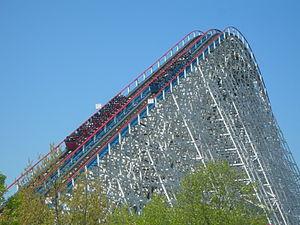
Six Flags Great America est un parc d'attractions du groupe Six Flags situé à Gurnee, dans l’Illinois. Il ouvrit en 1976 sous le nom Marriott’s Great America. Le parc fut racheté par Six Flags à la Marriott Corporation en 1984 et devint le septième parc de la chaîne.
American Eagle sont des montagnes russes racing en bois du parc Six Flags Great America, situé à Gurnee, dans l'Illinois, aux États-Unis. Elles ont été construites par la société suisse Intamin.
Les montagnes russes racing, ou course de montagnes russes sont des montagnes russes assises en métal, en bois ou hybrides. Les montagnes russes racing ont deux voies, parallèles ou symétriques. Le terme anglophone est racing roller coaster.